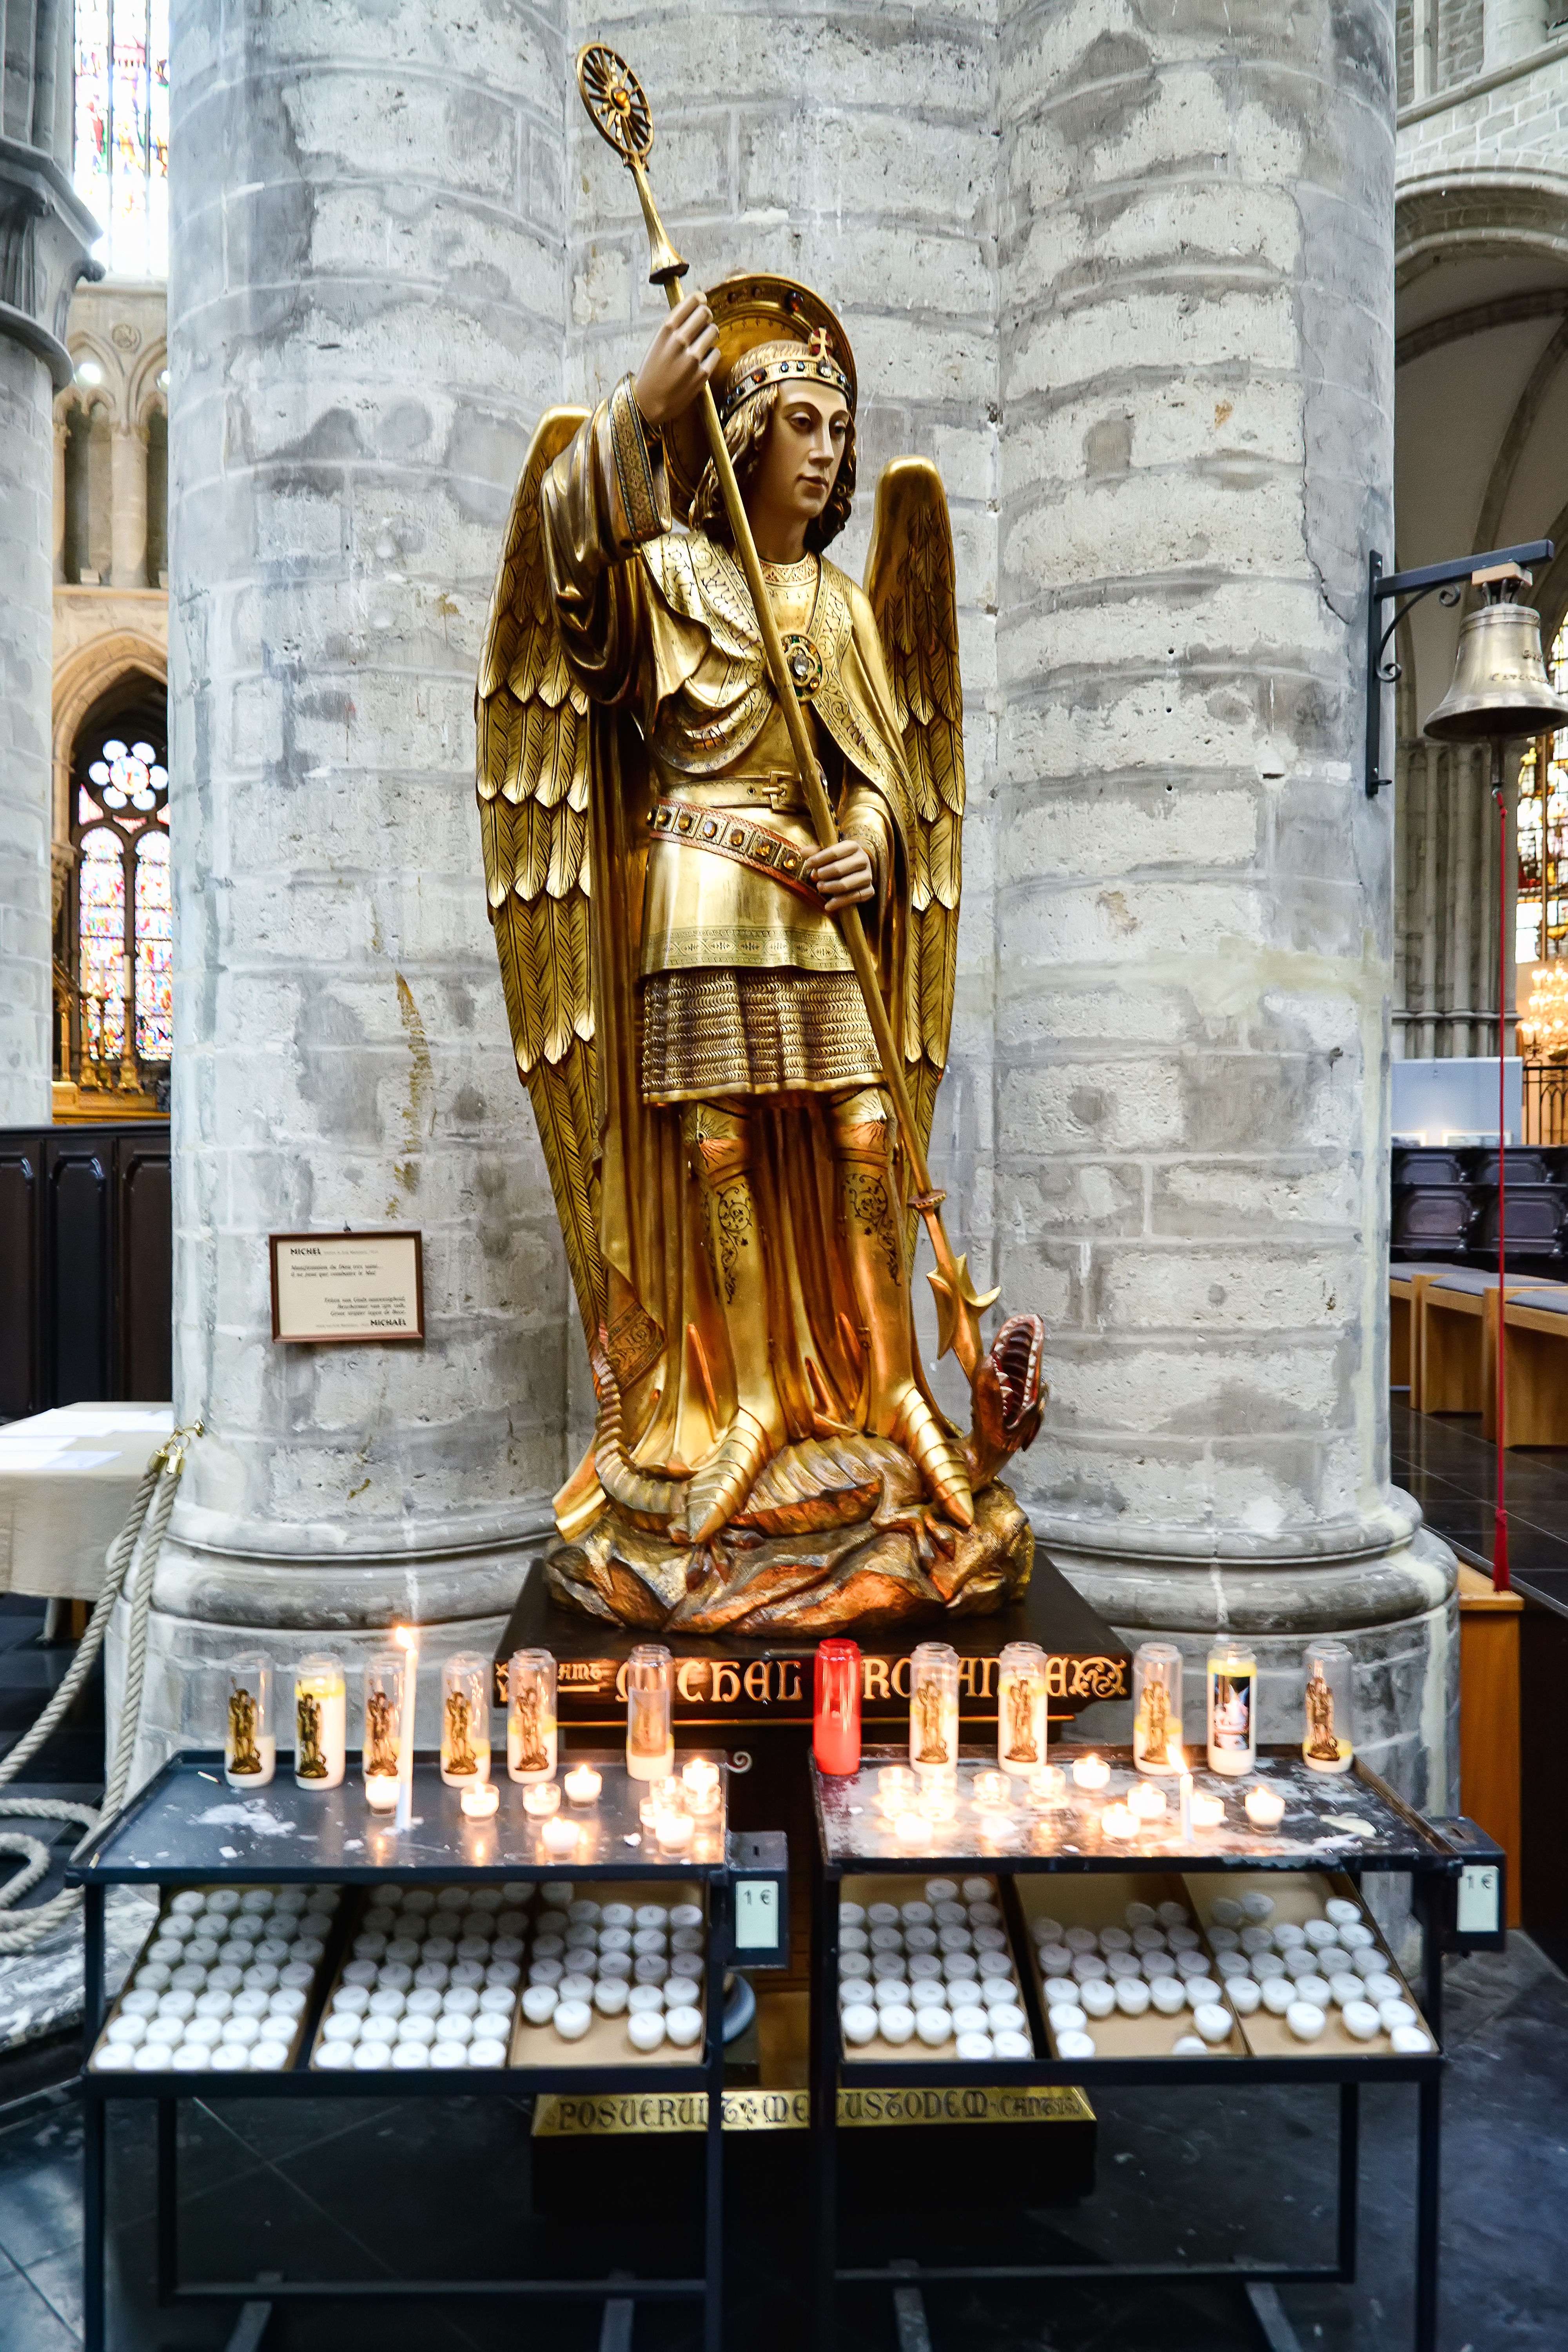
monument, europe, statue, place of worship, belgium, sculpture, angel, brussels, bruxelles, gold, temple, ancient history